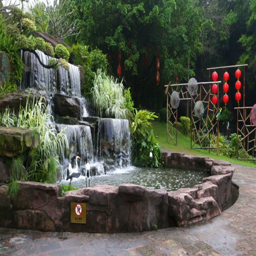
artificial waterfall in the park and lanterns